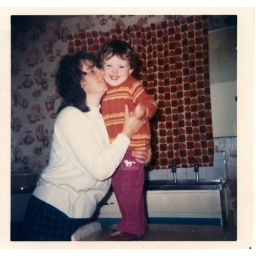
Scan of a photo of me and my mum in the kitchen of our house in Wymering in the early 1970s. Great curtains mum!